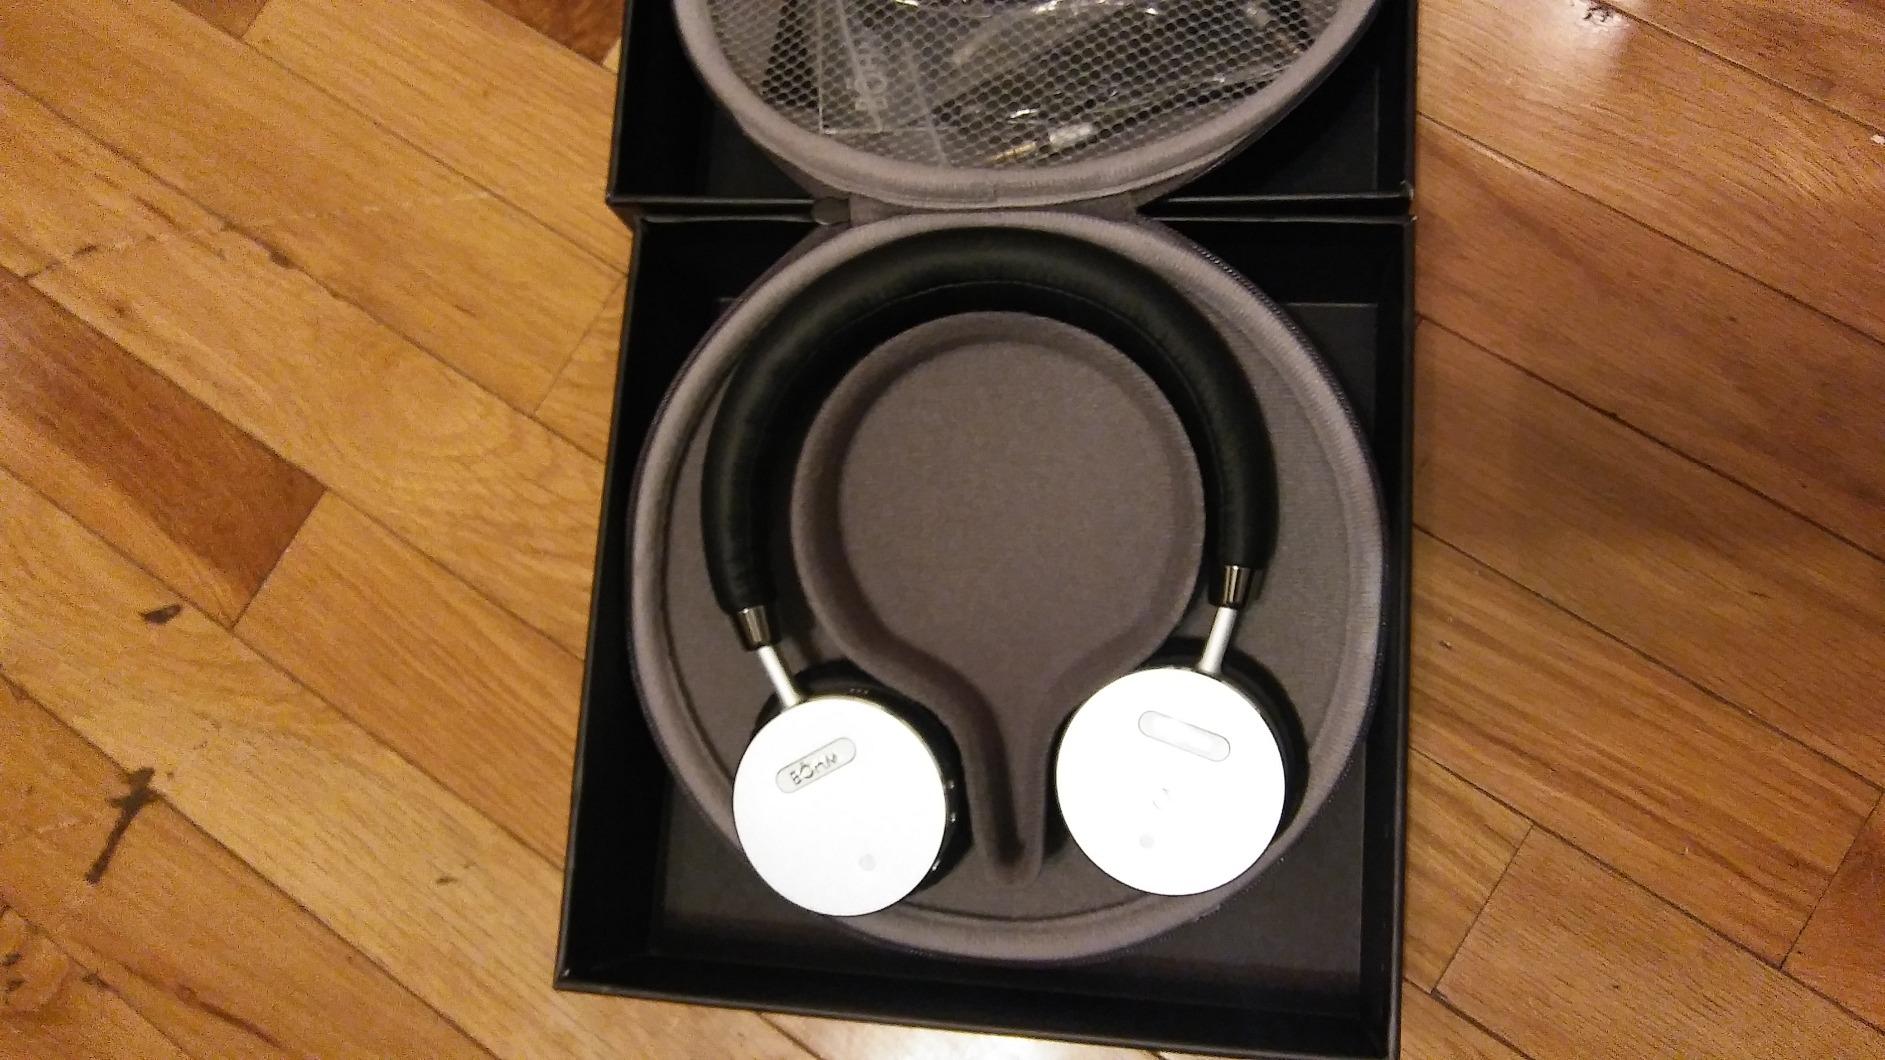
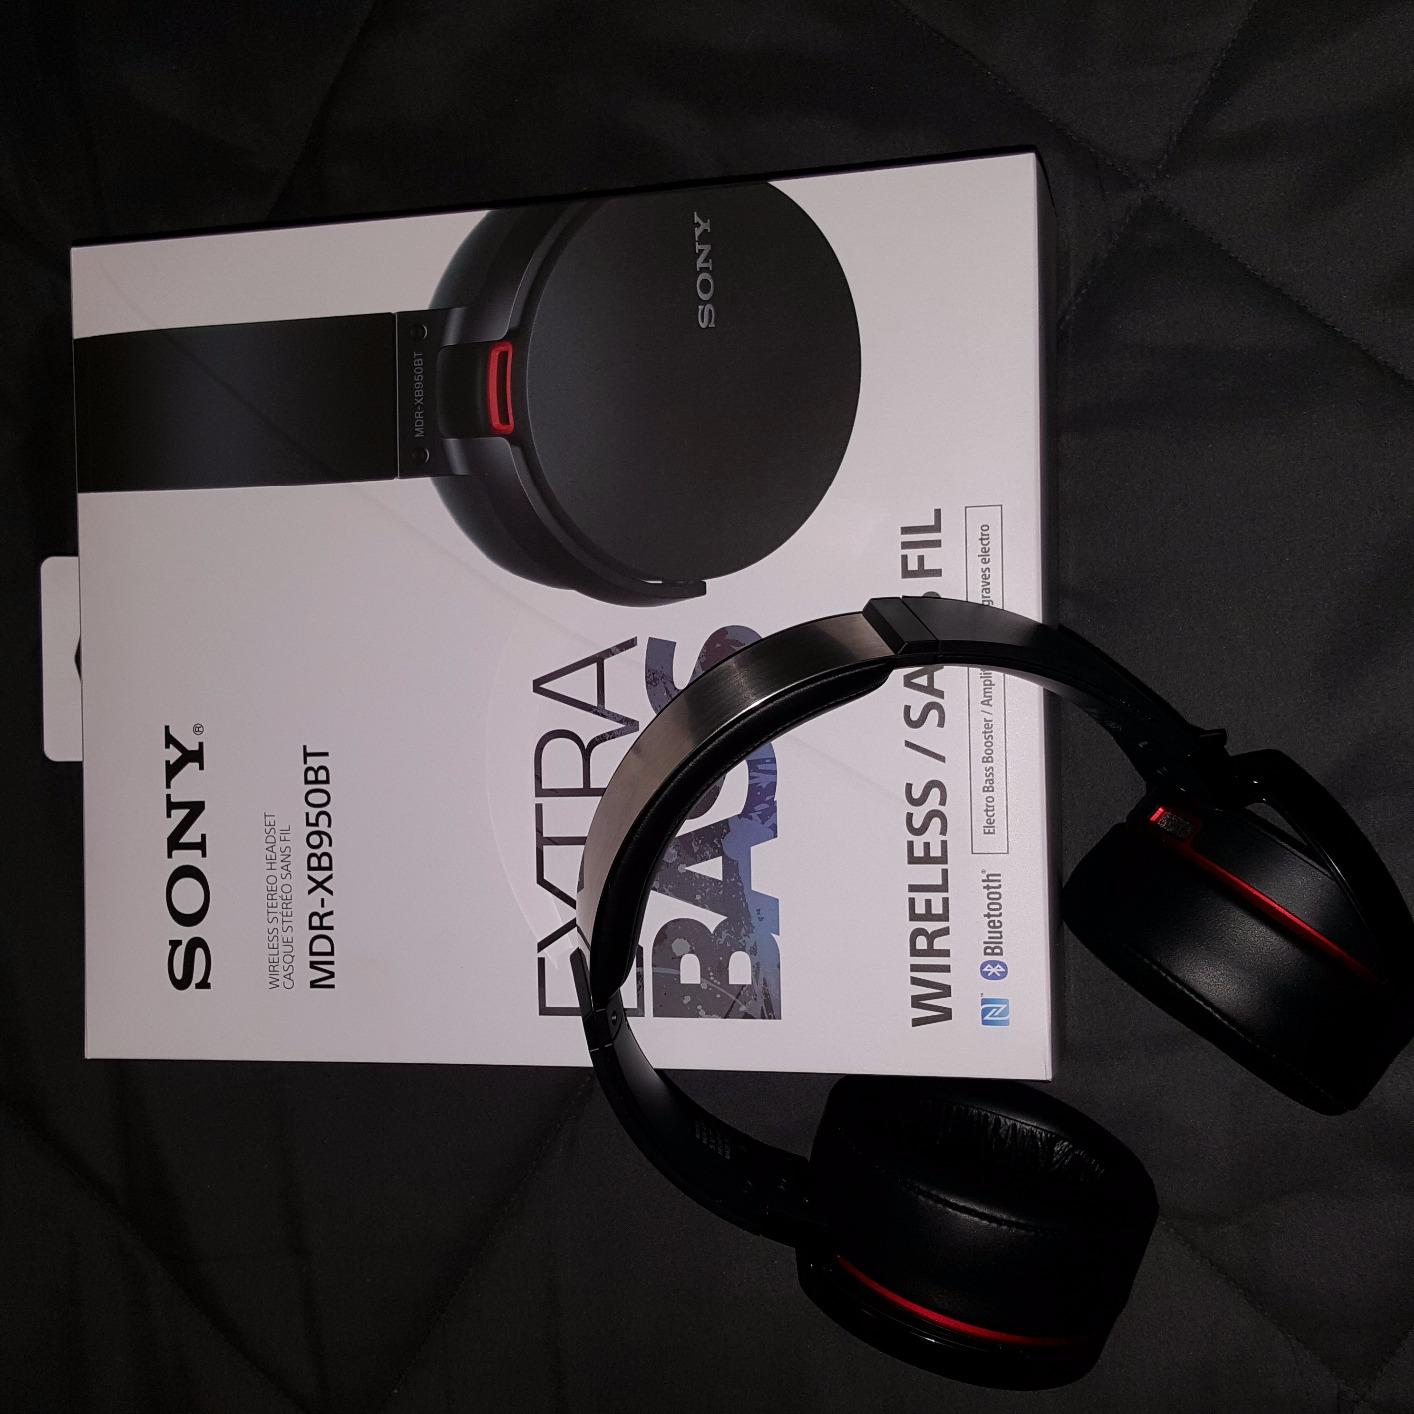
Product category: headphones
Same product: no